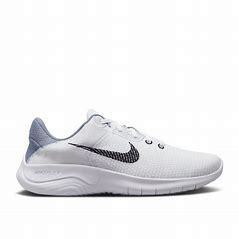
Brand: Nike
Model: Flex Experience Run 11 Next Nature